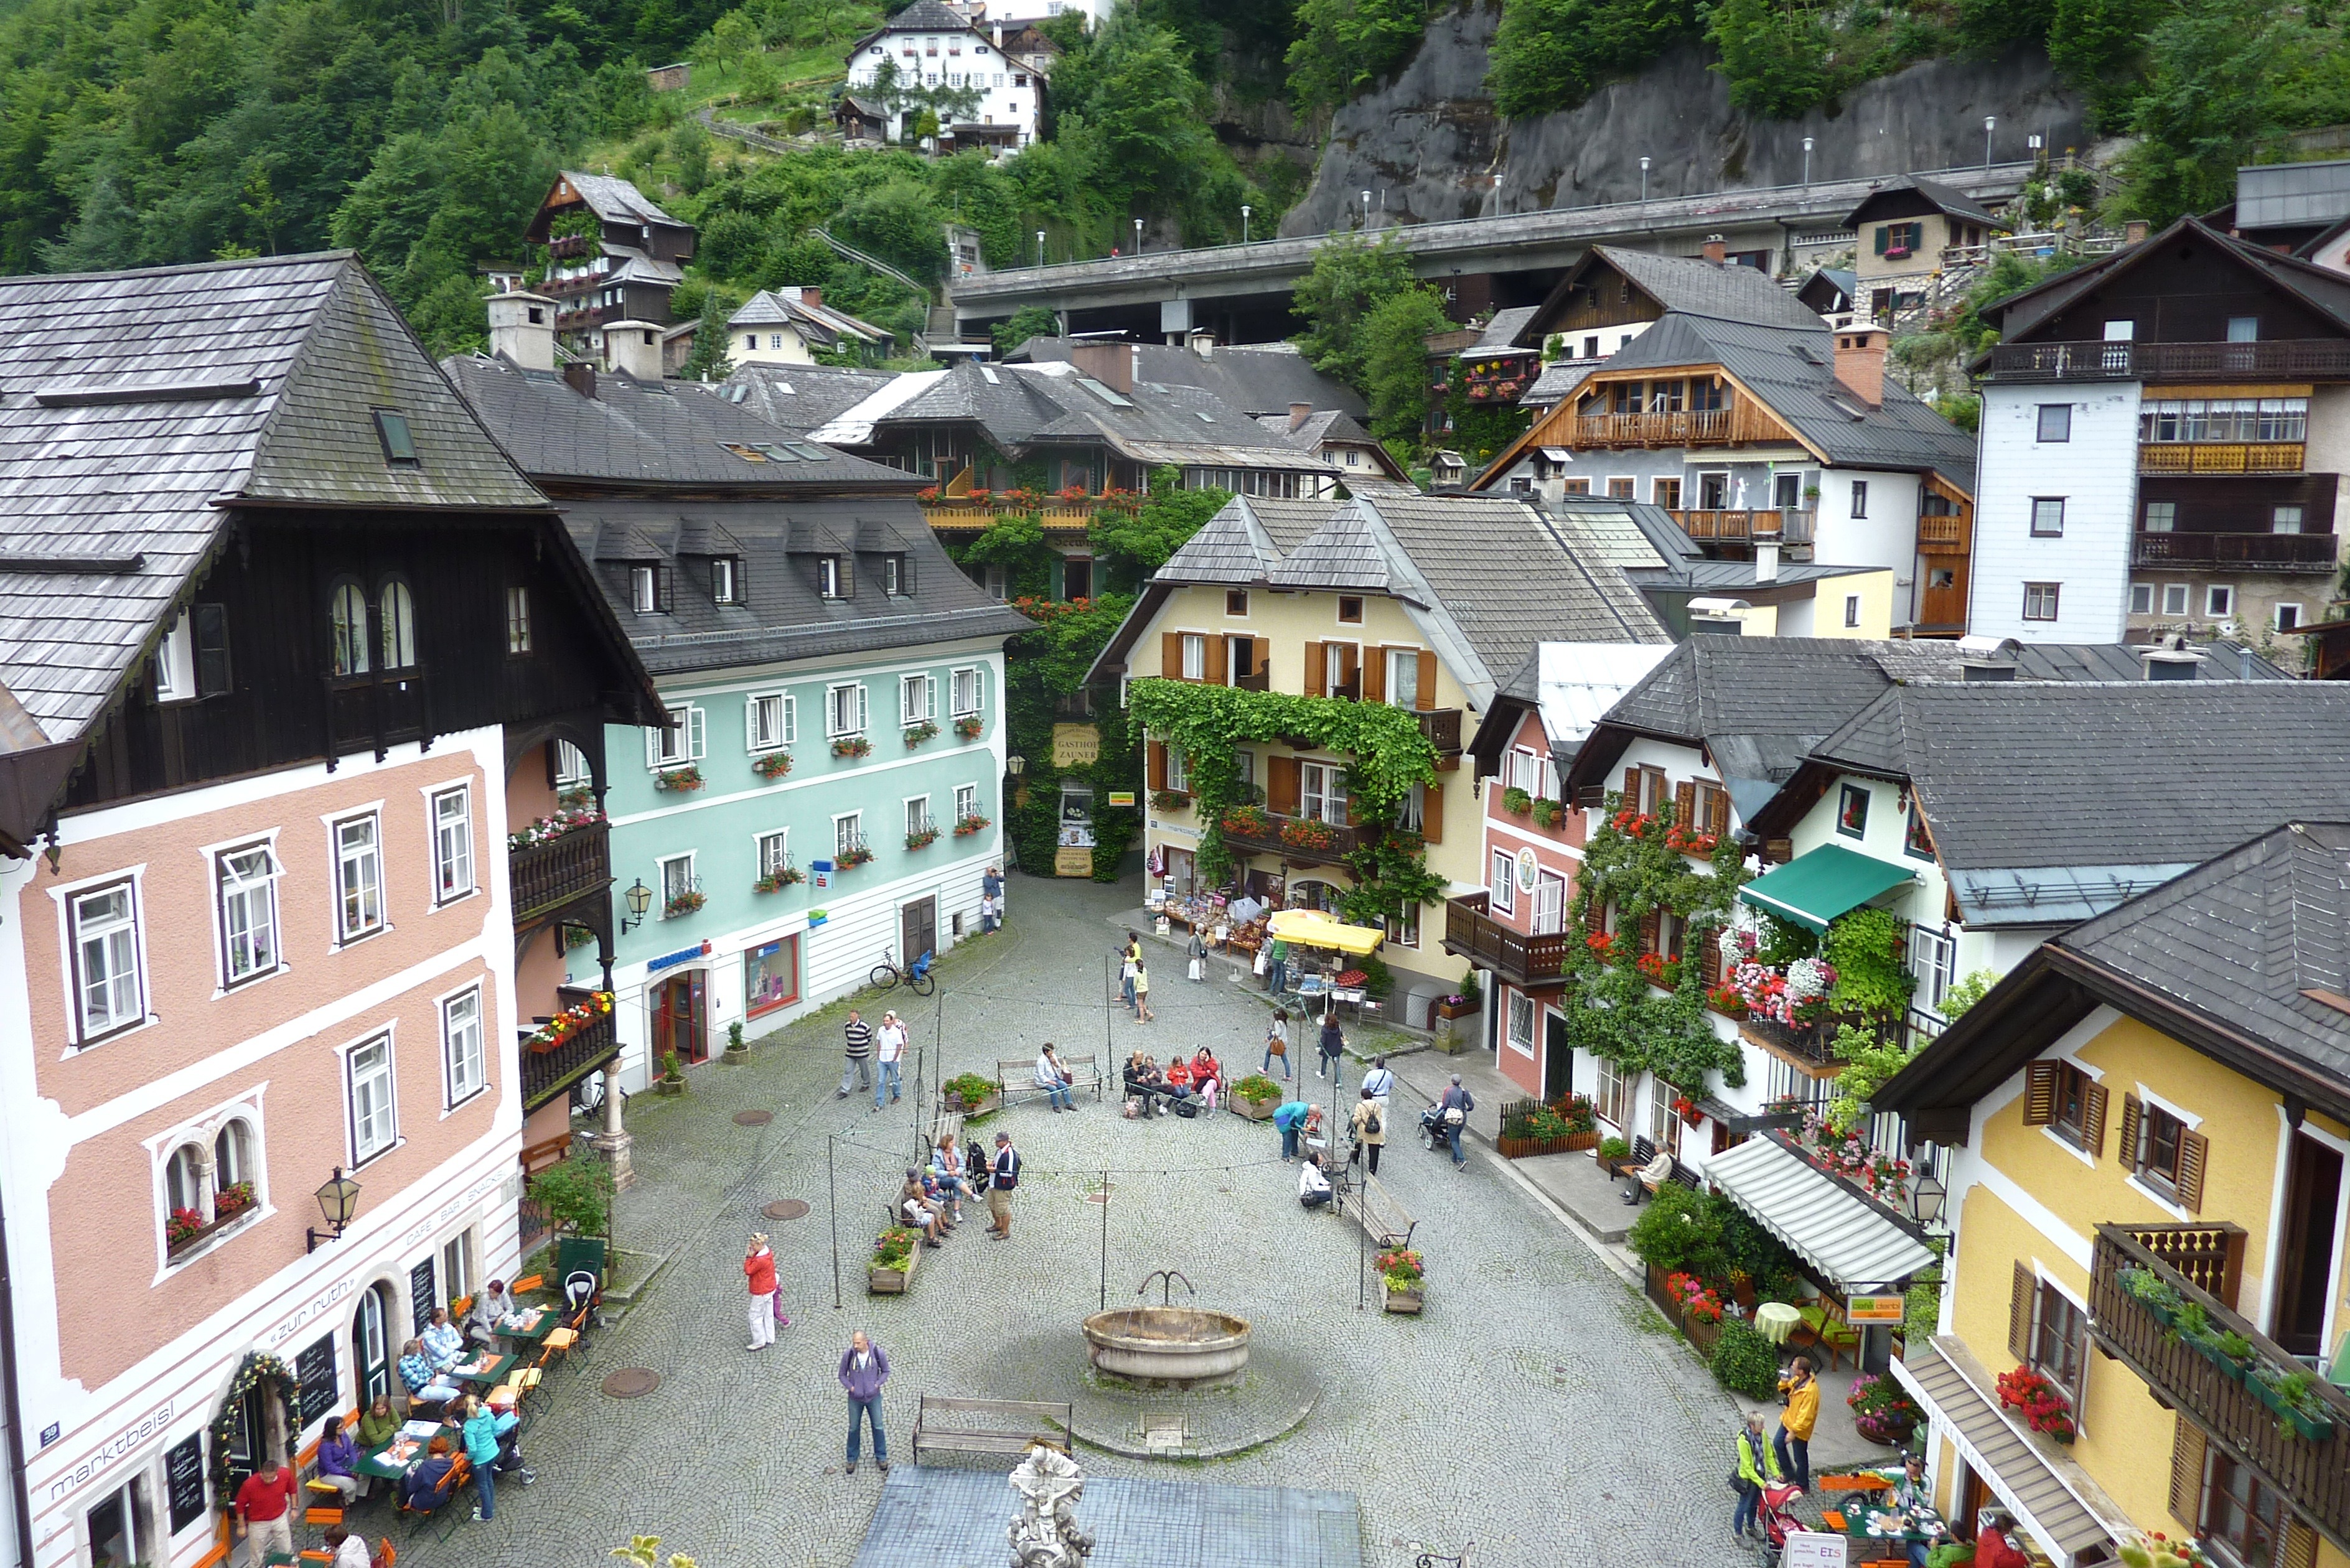
people, town, summer, village, spring, scenic, plaza, market, shopping, plants, public space, flowers, austria, trees, shops, buildings, stores, neighbourhood, hallstatt, market square, residential area, human settlement